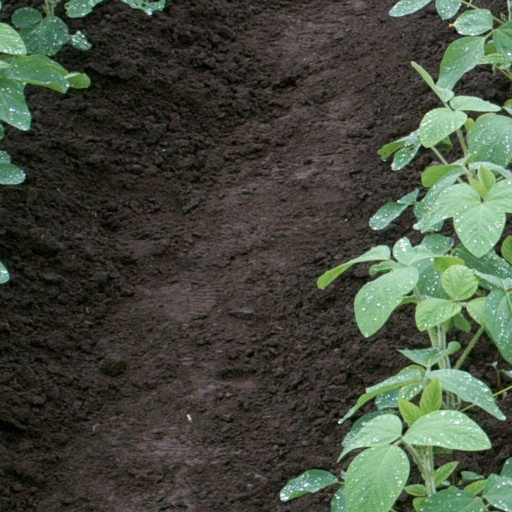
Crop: soybean